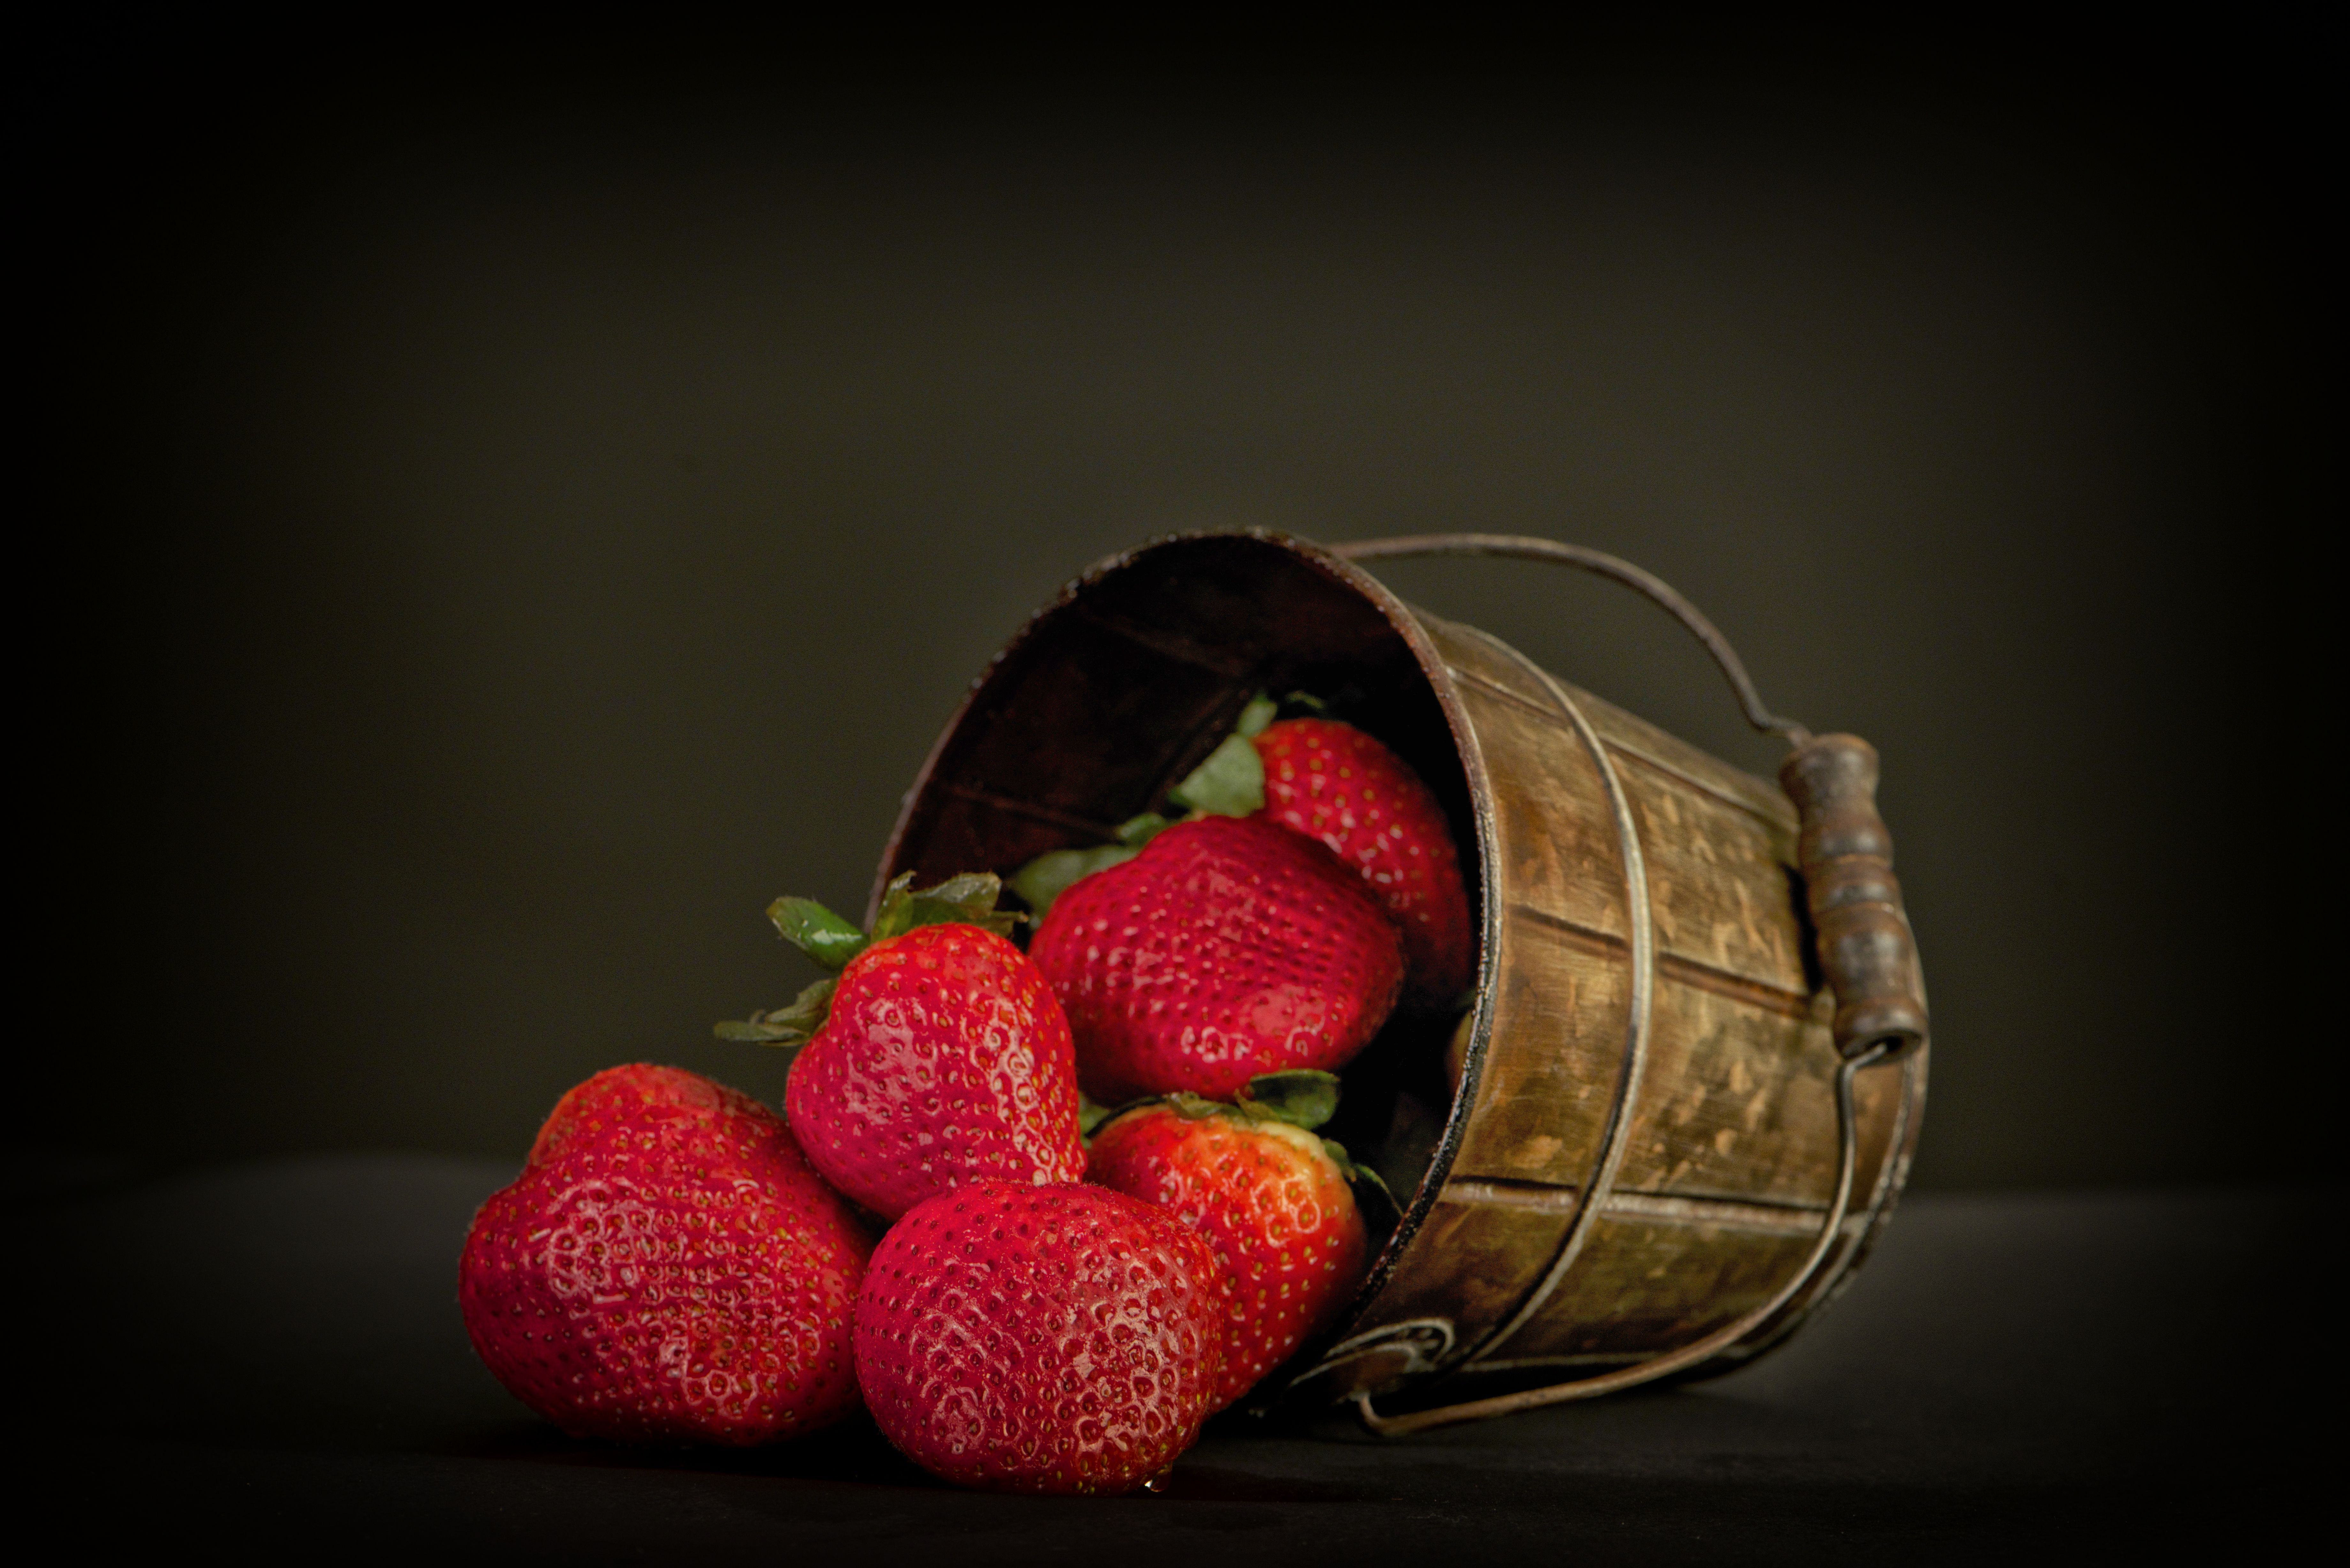
plant, fruit, sweet, flower, orchard, food, red, produce, still life, strawberry, painting, bright, strawberries, macro photography, cask, still life photography